Ágrip af Nóregskonungasögum

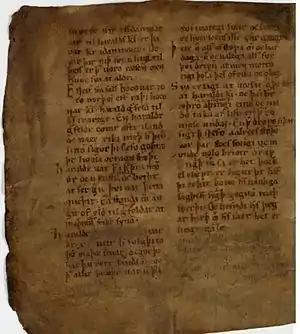
"Ágrip" AM 325 II 4to, folio 5v from the Arnamagnæan Manuscript Collection.

' (Icelandic for ""Summary of the Norwegian Kings' Sagas""), often shortened to Ágrip""', is a history of the kings of Norway. Written in Old Norse, it is, along with the "Historia Norvegiæ", one of the Norwegian synoptic histories.